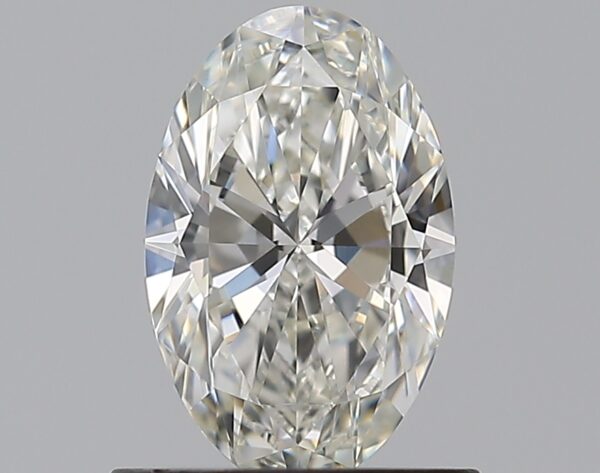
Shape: oval
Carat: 0.75
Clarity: VVS2
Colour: H
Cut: EX
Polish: EX
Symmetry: VG
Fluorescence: ST
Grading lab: GIA
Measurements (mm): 7.72 x 5 x 3.01